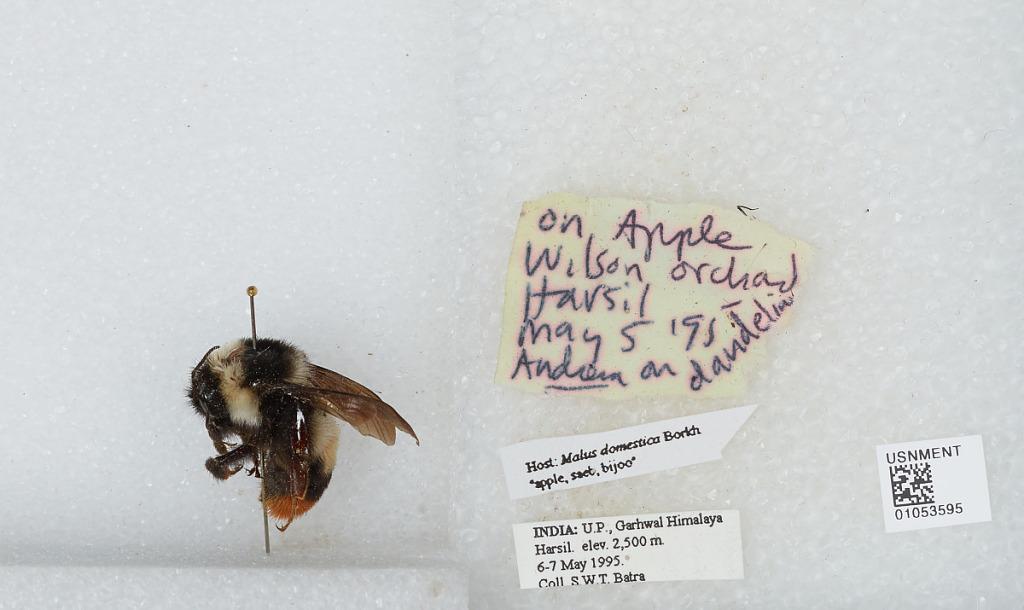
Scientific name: Bombus sp.
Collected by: S. Batra
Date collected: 1995-5-5
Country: India
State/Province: Uttarakhand
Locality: Harsil